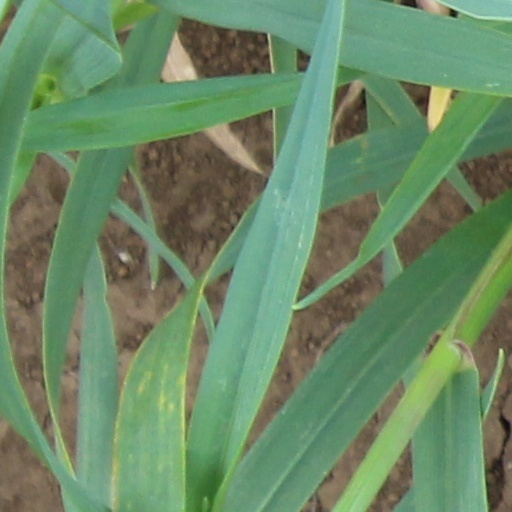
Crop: wheat